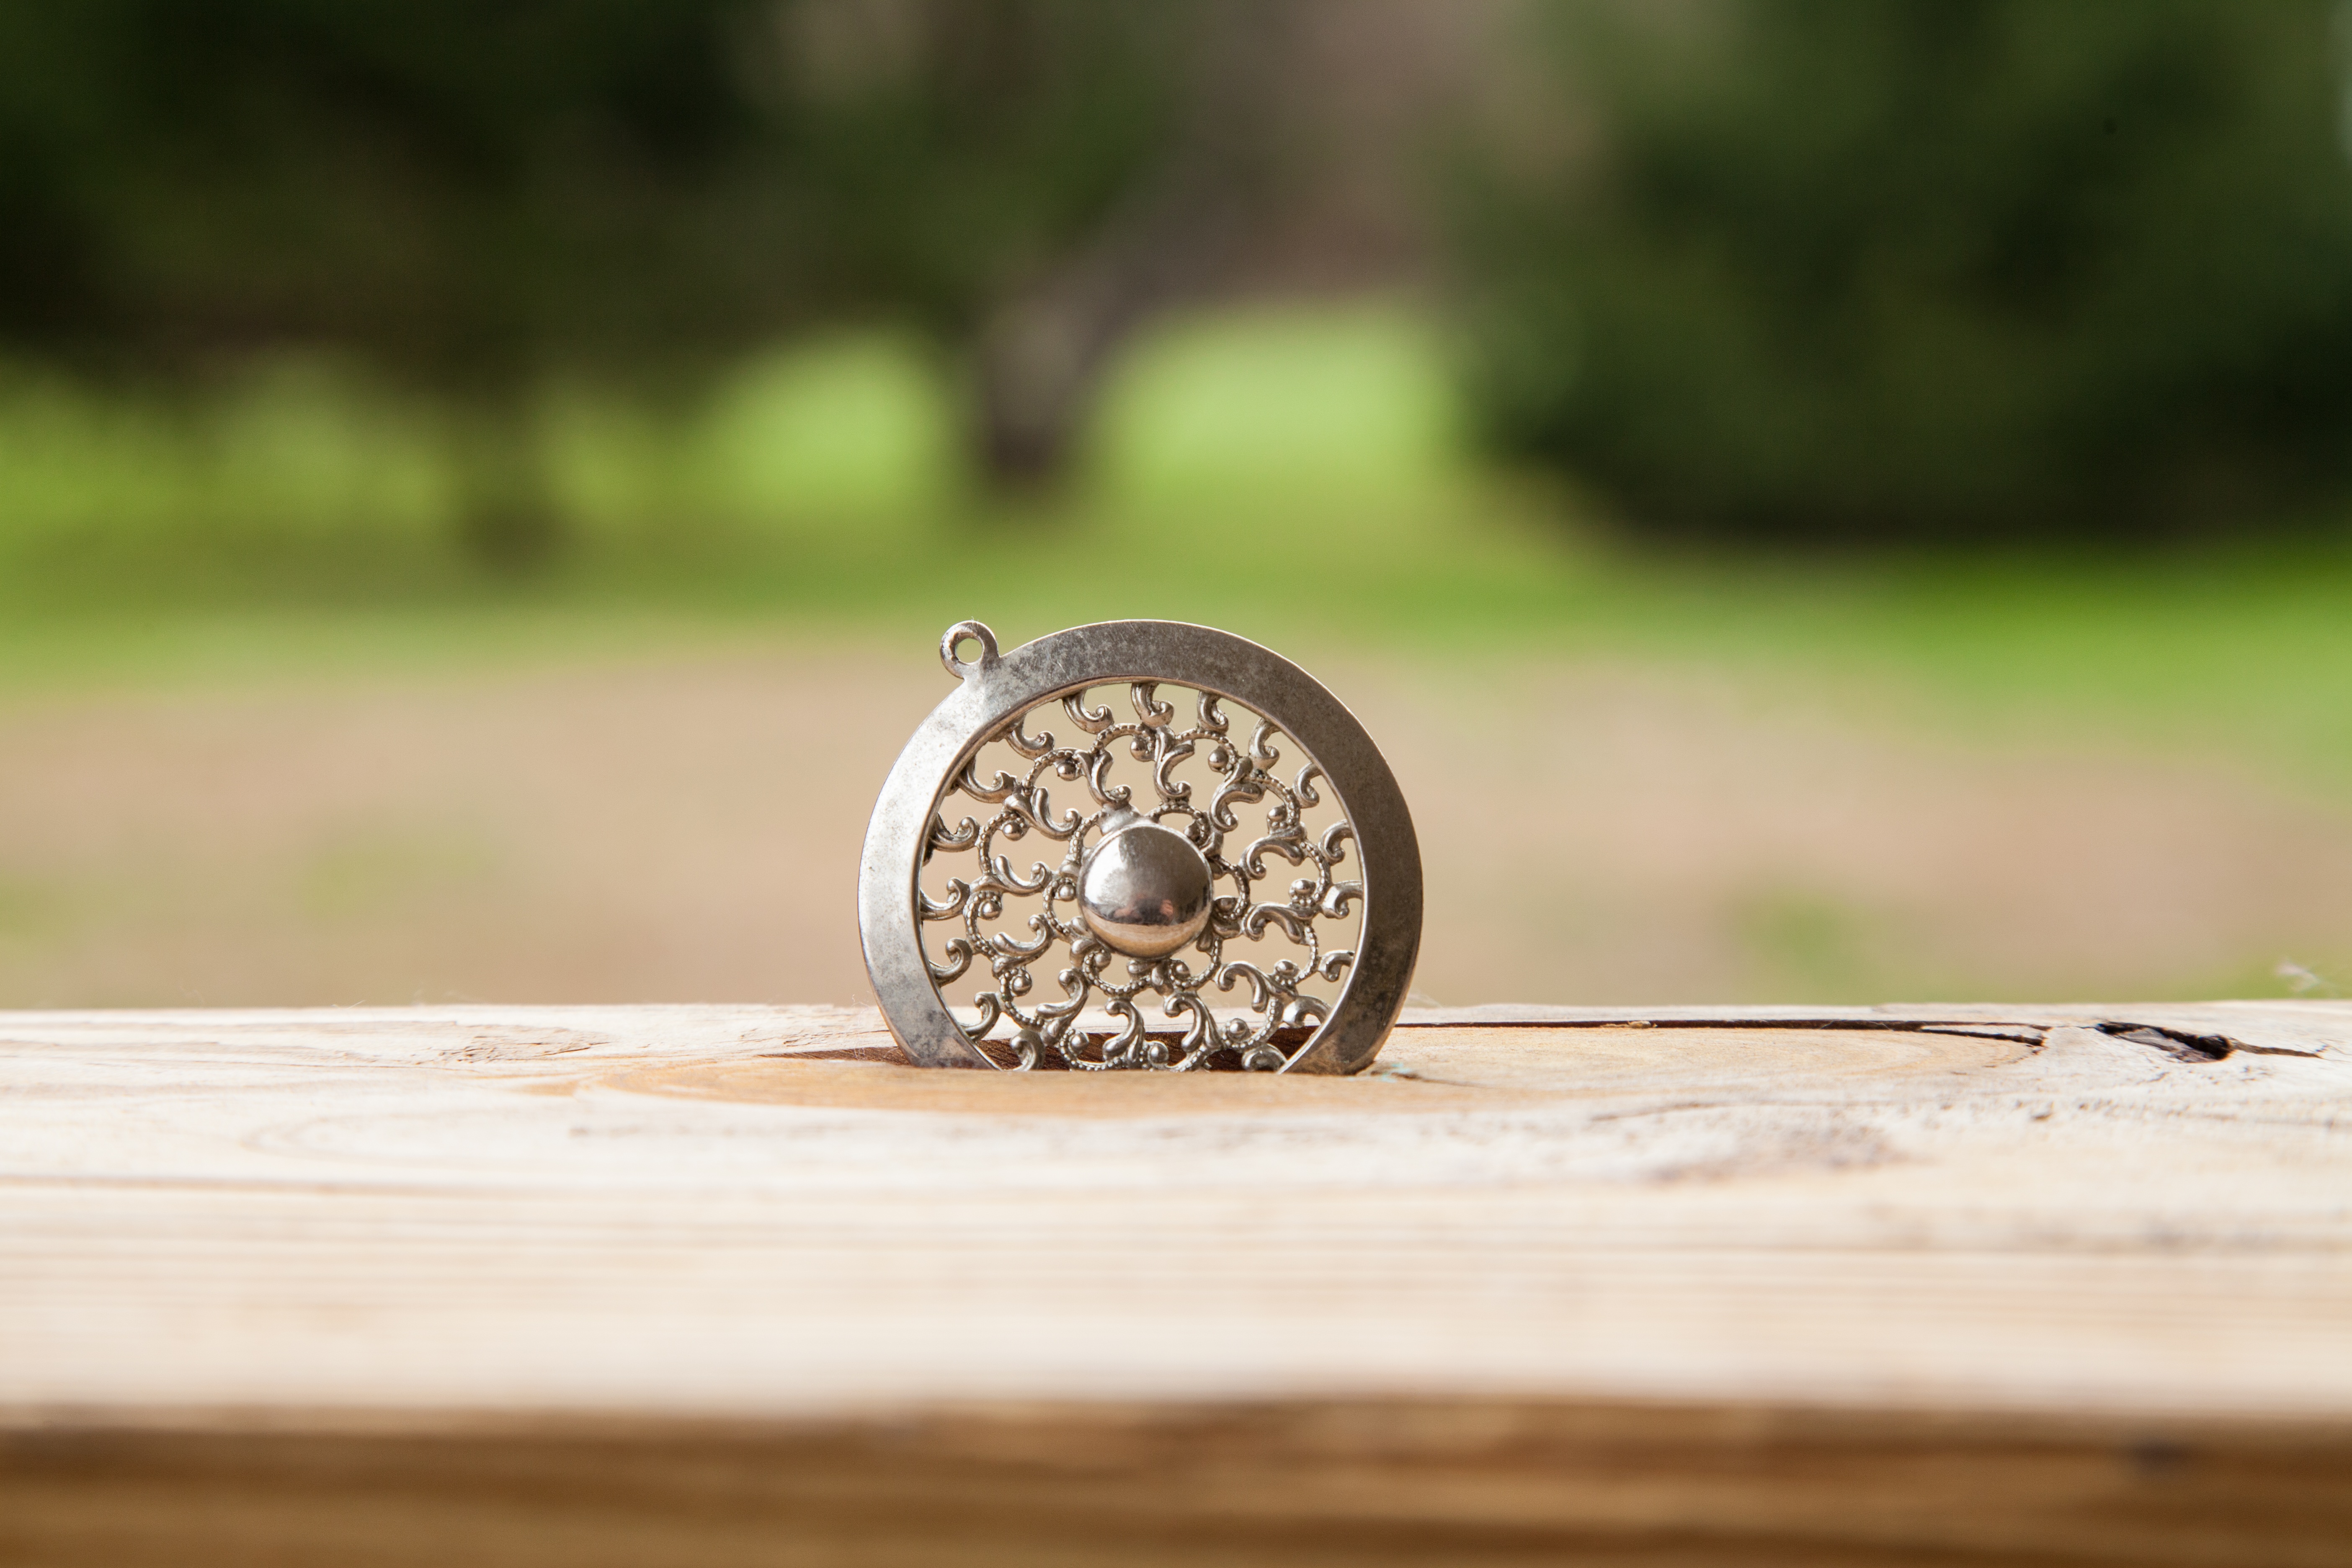
wood, leaf, decoration, green, metal, jewelry, close up, background, ornate, silver, decorative, shiny, accessory, pendant, macro photography, stuck, trapped